Additive Architecture

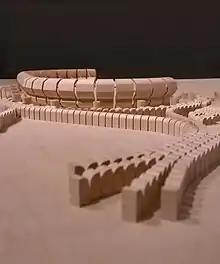
Utzon's model for a Jeddah sports stadium (1967)

Additive Architecture is an approach used by Danish architect Jørn Utzon to describe his development of architectural projects on the basis of growth patterns in nature.